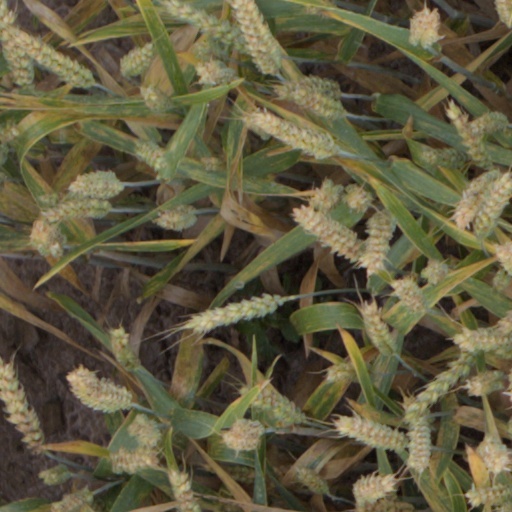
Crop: wheat